Stony Brook Seawolves football

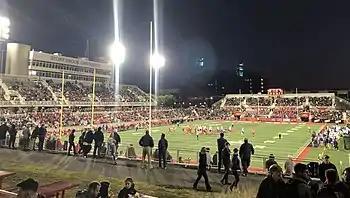
Kenneth P. LaValle Stadium during a sold-out Homecoming in 2019

Albany, Stony Brook's in-state rival, first played the Seawolves in 1995 when both programs were at the Division II level. The two teams played each other annually from 1995 to 2007 before meeting again in the first round of the FCS Playoffs in 2011, where Stony Brook won 31–28. The rivalry was renewed beginning in 2013 after both Stony Brook and Albany joined the CAA; from then on, the rivalry was known as the Empire Clash. Beginning in 2015, the winner is awarded the Golden Apple trophy in the Battle for the Golden Apple. Each team alternates hosting the game each season, which is traditionally the last game of the CAA conference schedule for both teams.